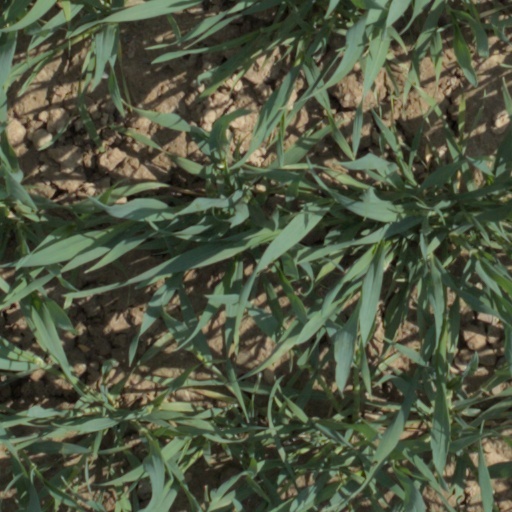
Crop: wheat